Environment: real
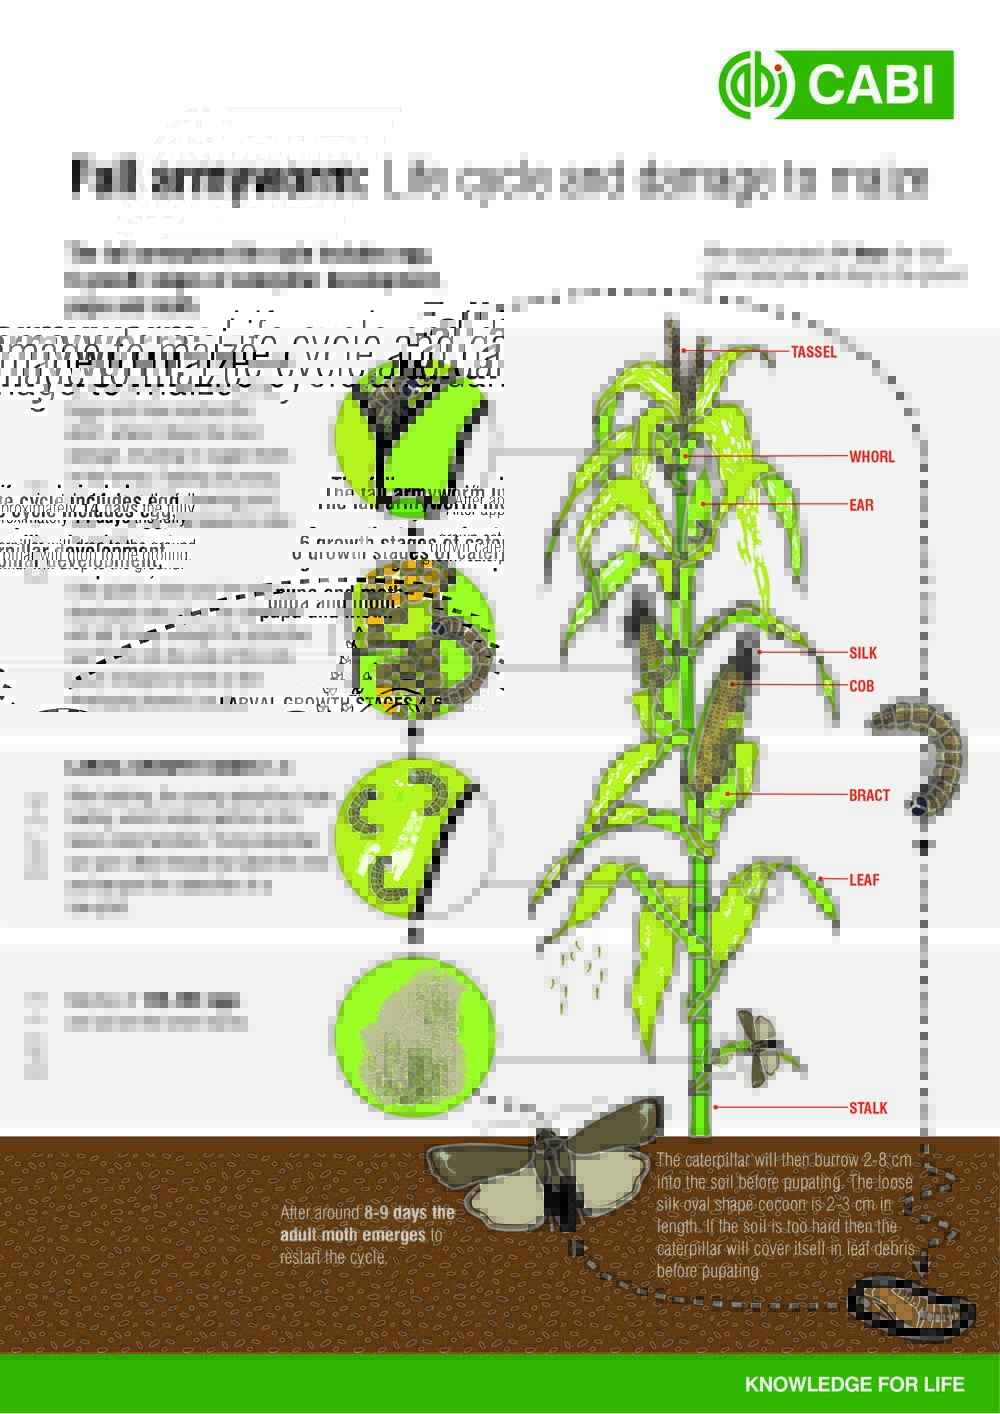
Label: fall_armyworm